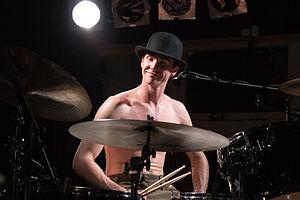
Brian Viglione est le batteur de The Dresden Dolls et depuis novembre 2009 de The Cliks. De mai 2008 à octobre 2009, il officiait à la batterie de The World/Inferno Friendship Society. Il a aussi participé avec, dit-il, beaucoup de liberté, à l'album Ghosts I-IV de Nine Inch Nails. Le 29 janvier 2011, il participa, toujours en tant que batteur, au premier concert de Viktoriya Yermolyeva à Reykjavik en Islande.